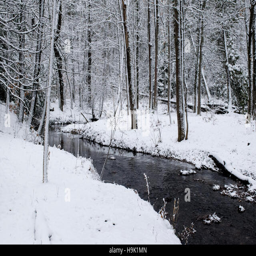
a stream wandering through the woods , on its way